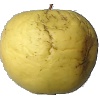
Label: golden_apple